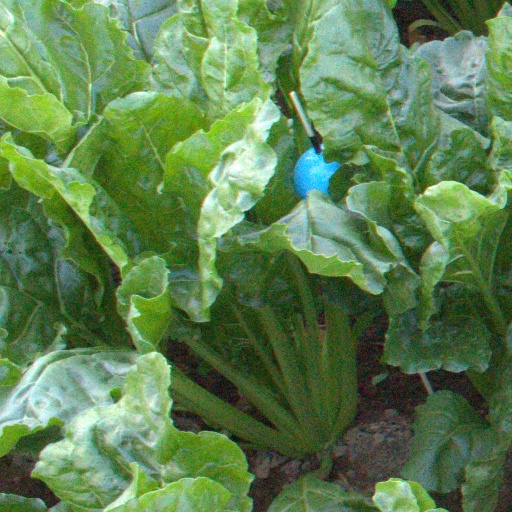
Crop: sugar beet